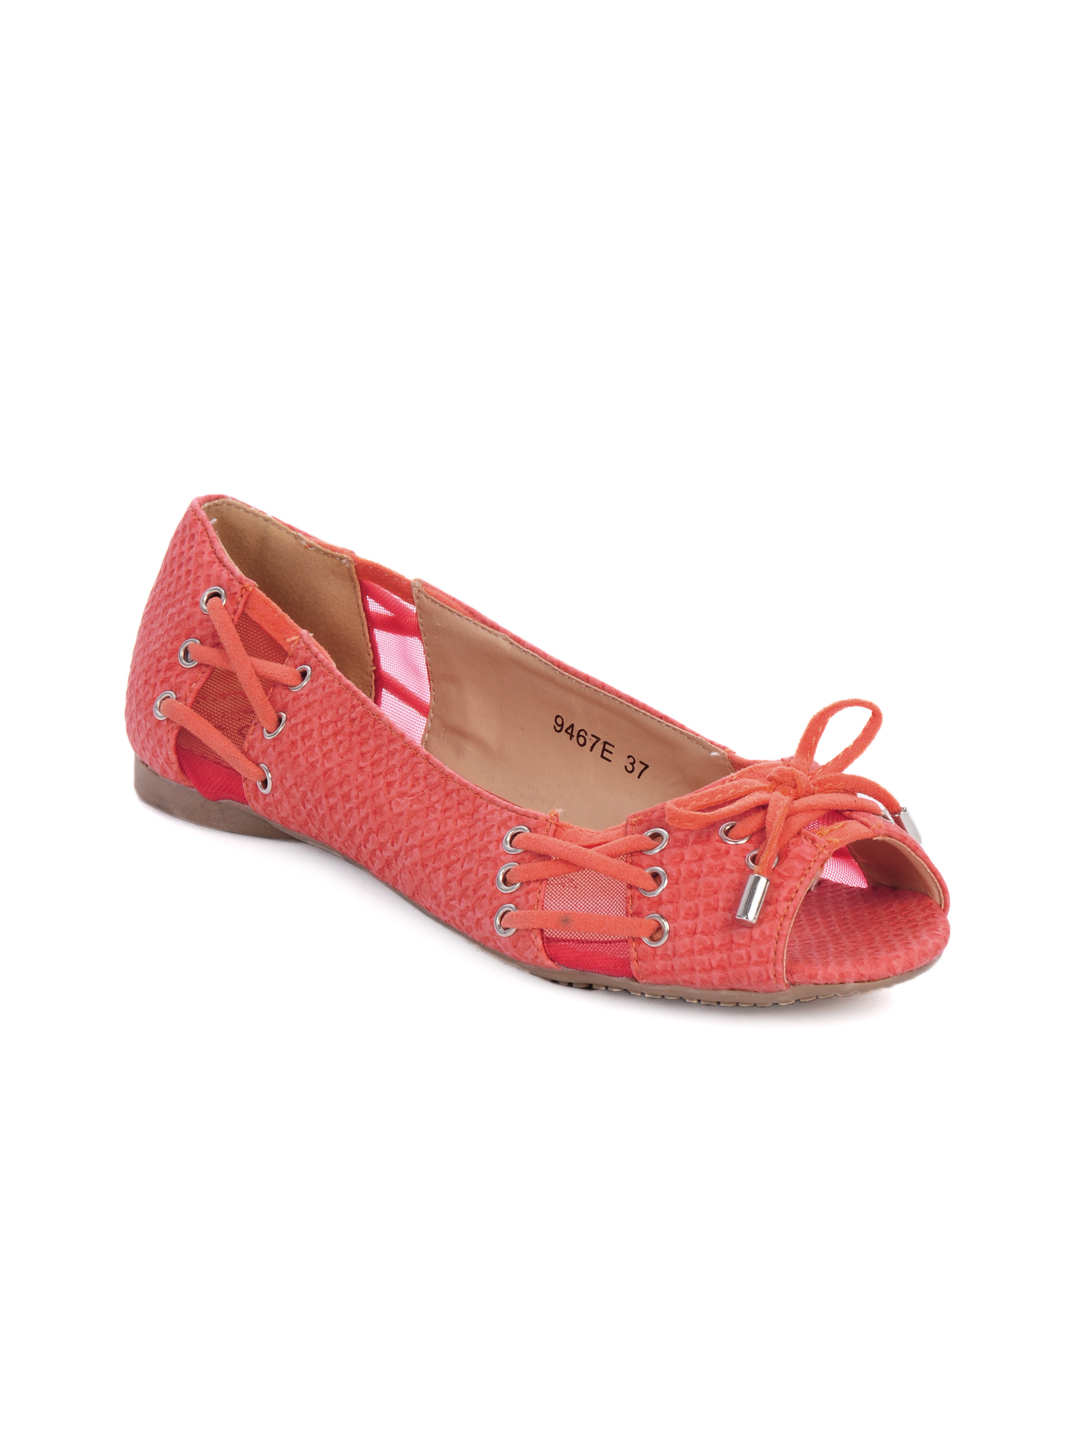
Catwalk Women Orange Casual Shoes
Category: Footwear / Shoes / Flats
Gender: Women
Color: Orange
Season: Winter 2015
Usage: Casual